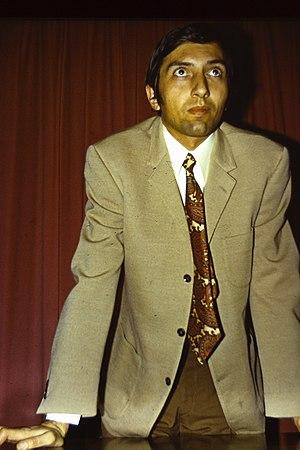
LE PEINTRE PIERRE CÉLÉSTIN VANRO
Vanro de son nom complet Pierre Célestin Robert Vandervelden, né à Woluwe Saint- Pierre le 2 août 1936 est un peintre de nationalité belge. Les thèmes de ses œuvres sont ; le rêve, la sexualité, la mort, sa femme Jeannine et la religion.